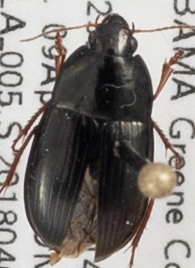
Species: Amara impuncticollis
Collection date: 2018-04-09
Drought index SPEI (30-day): -0.156
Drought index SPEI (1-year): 0.47
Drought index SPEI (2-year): -0.42